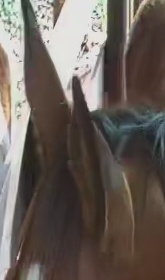
Face region: ears (position_of_ears)
Pain indicator: not_present